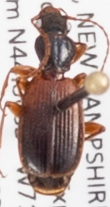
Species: Cymindis neglecta
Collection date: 2020-08-05
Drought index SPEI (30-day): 0.016
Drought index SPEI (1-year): -0.048
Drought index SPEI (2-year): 0.594